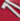
Number: 7